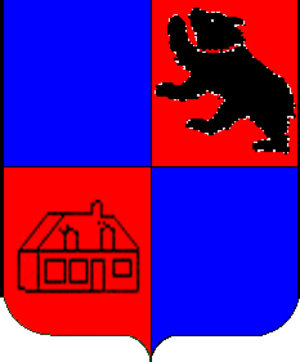
Blason provisoire de la mairie d'Oursel-Maison
Oursel-Maison est une commune française située dans le département de l'Oise en région Hauts-de-France.